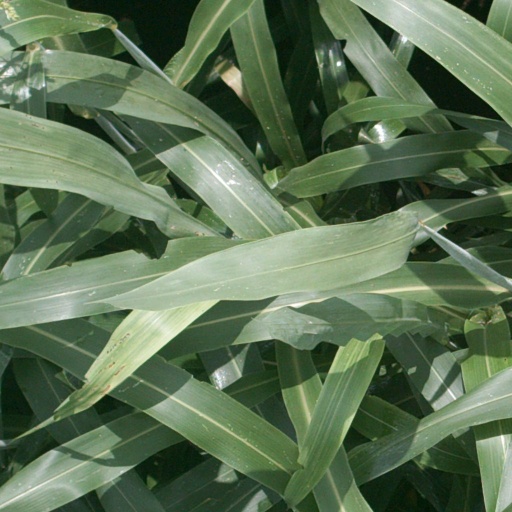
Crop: sorghum